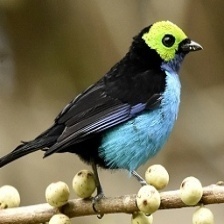
Species: PARADISE TANAGER
Scientific name: TANGARA CHILENSIS